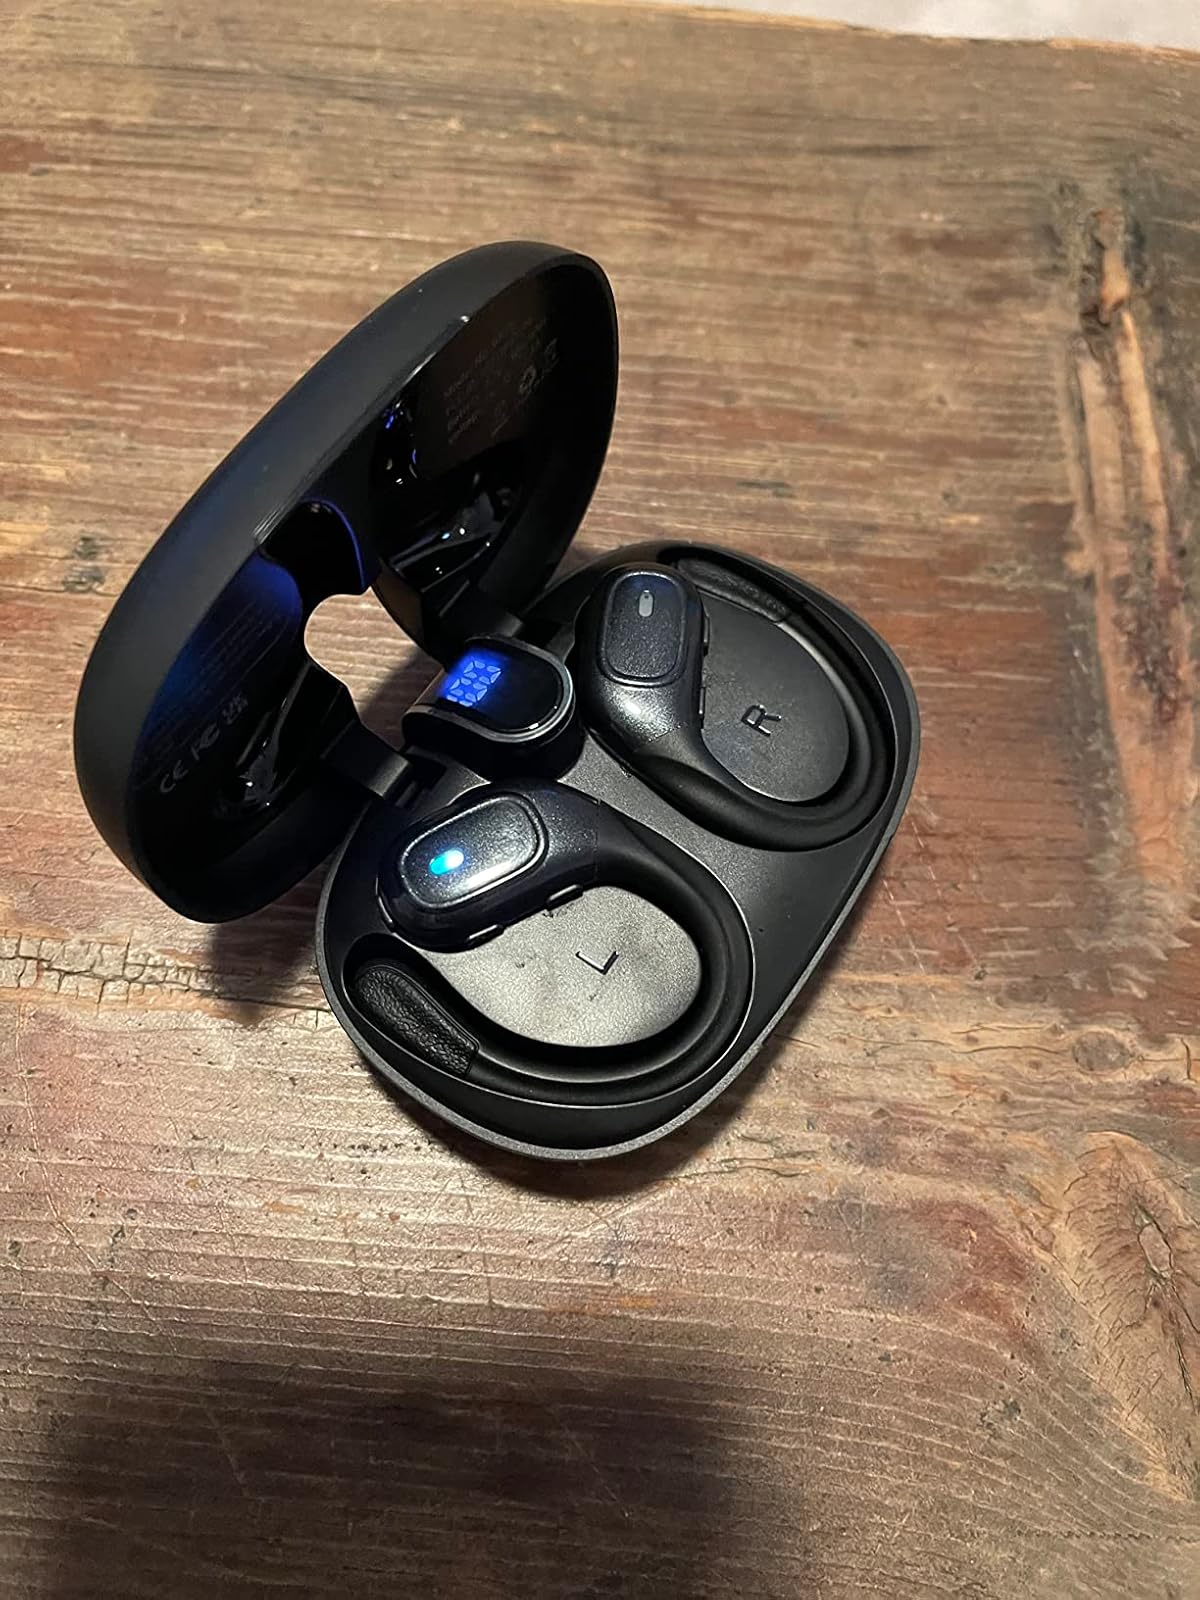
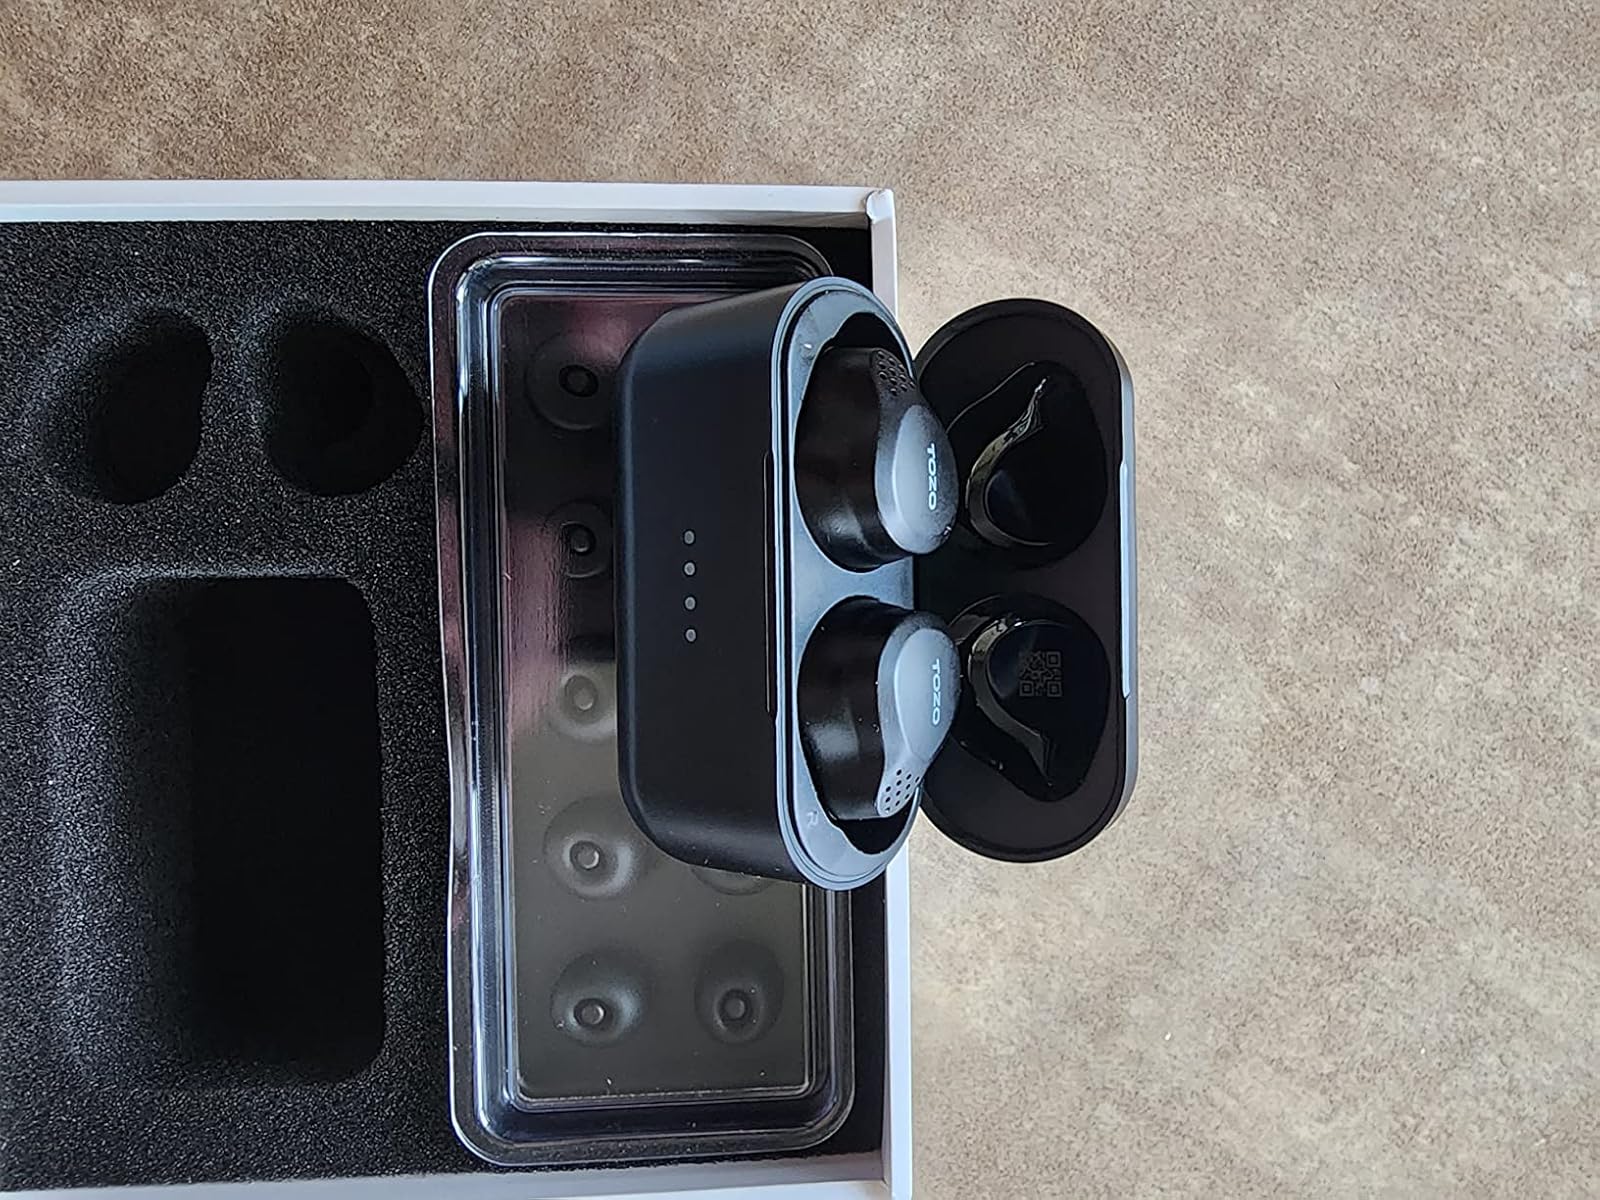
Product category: earbuds
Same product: no